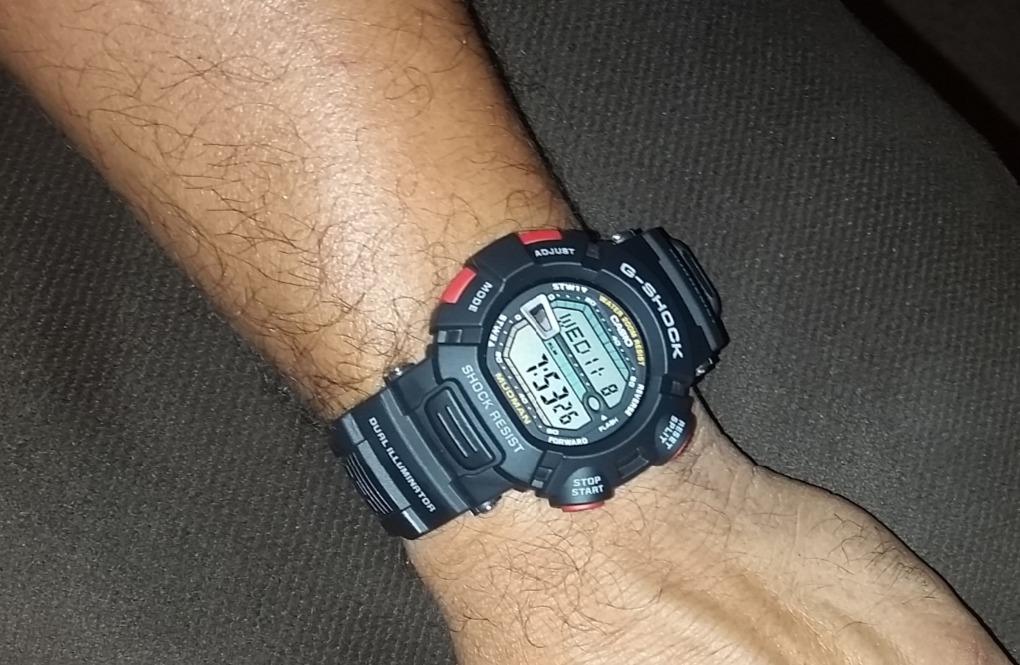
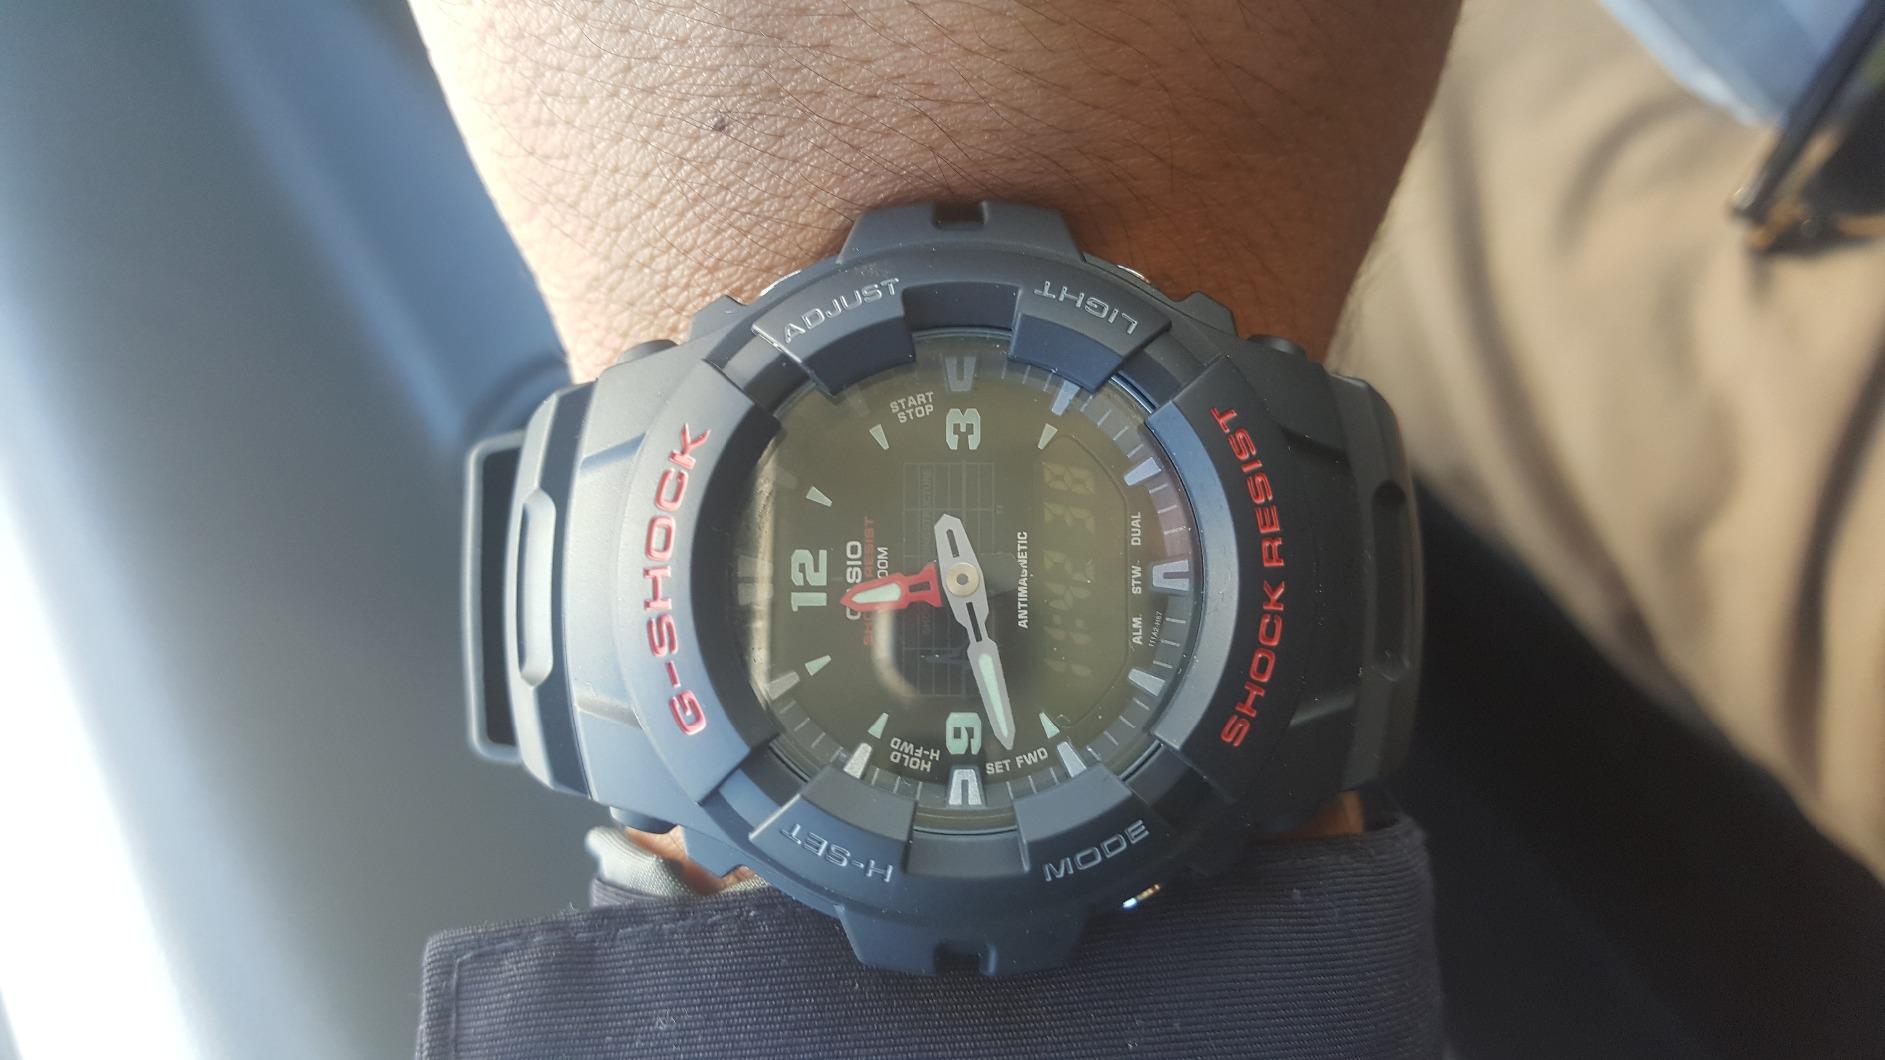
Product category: accessories_watch
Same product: no